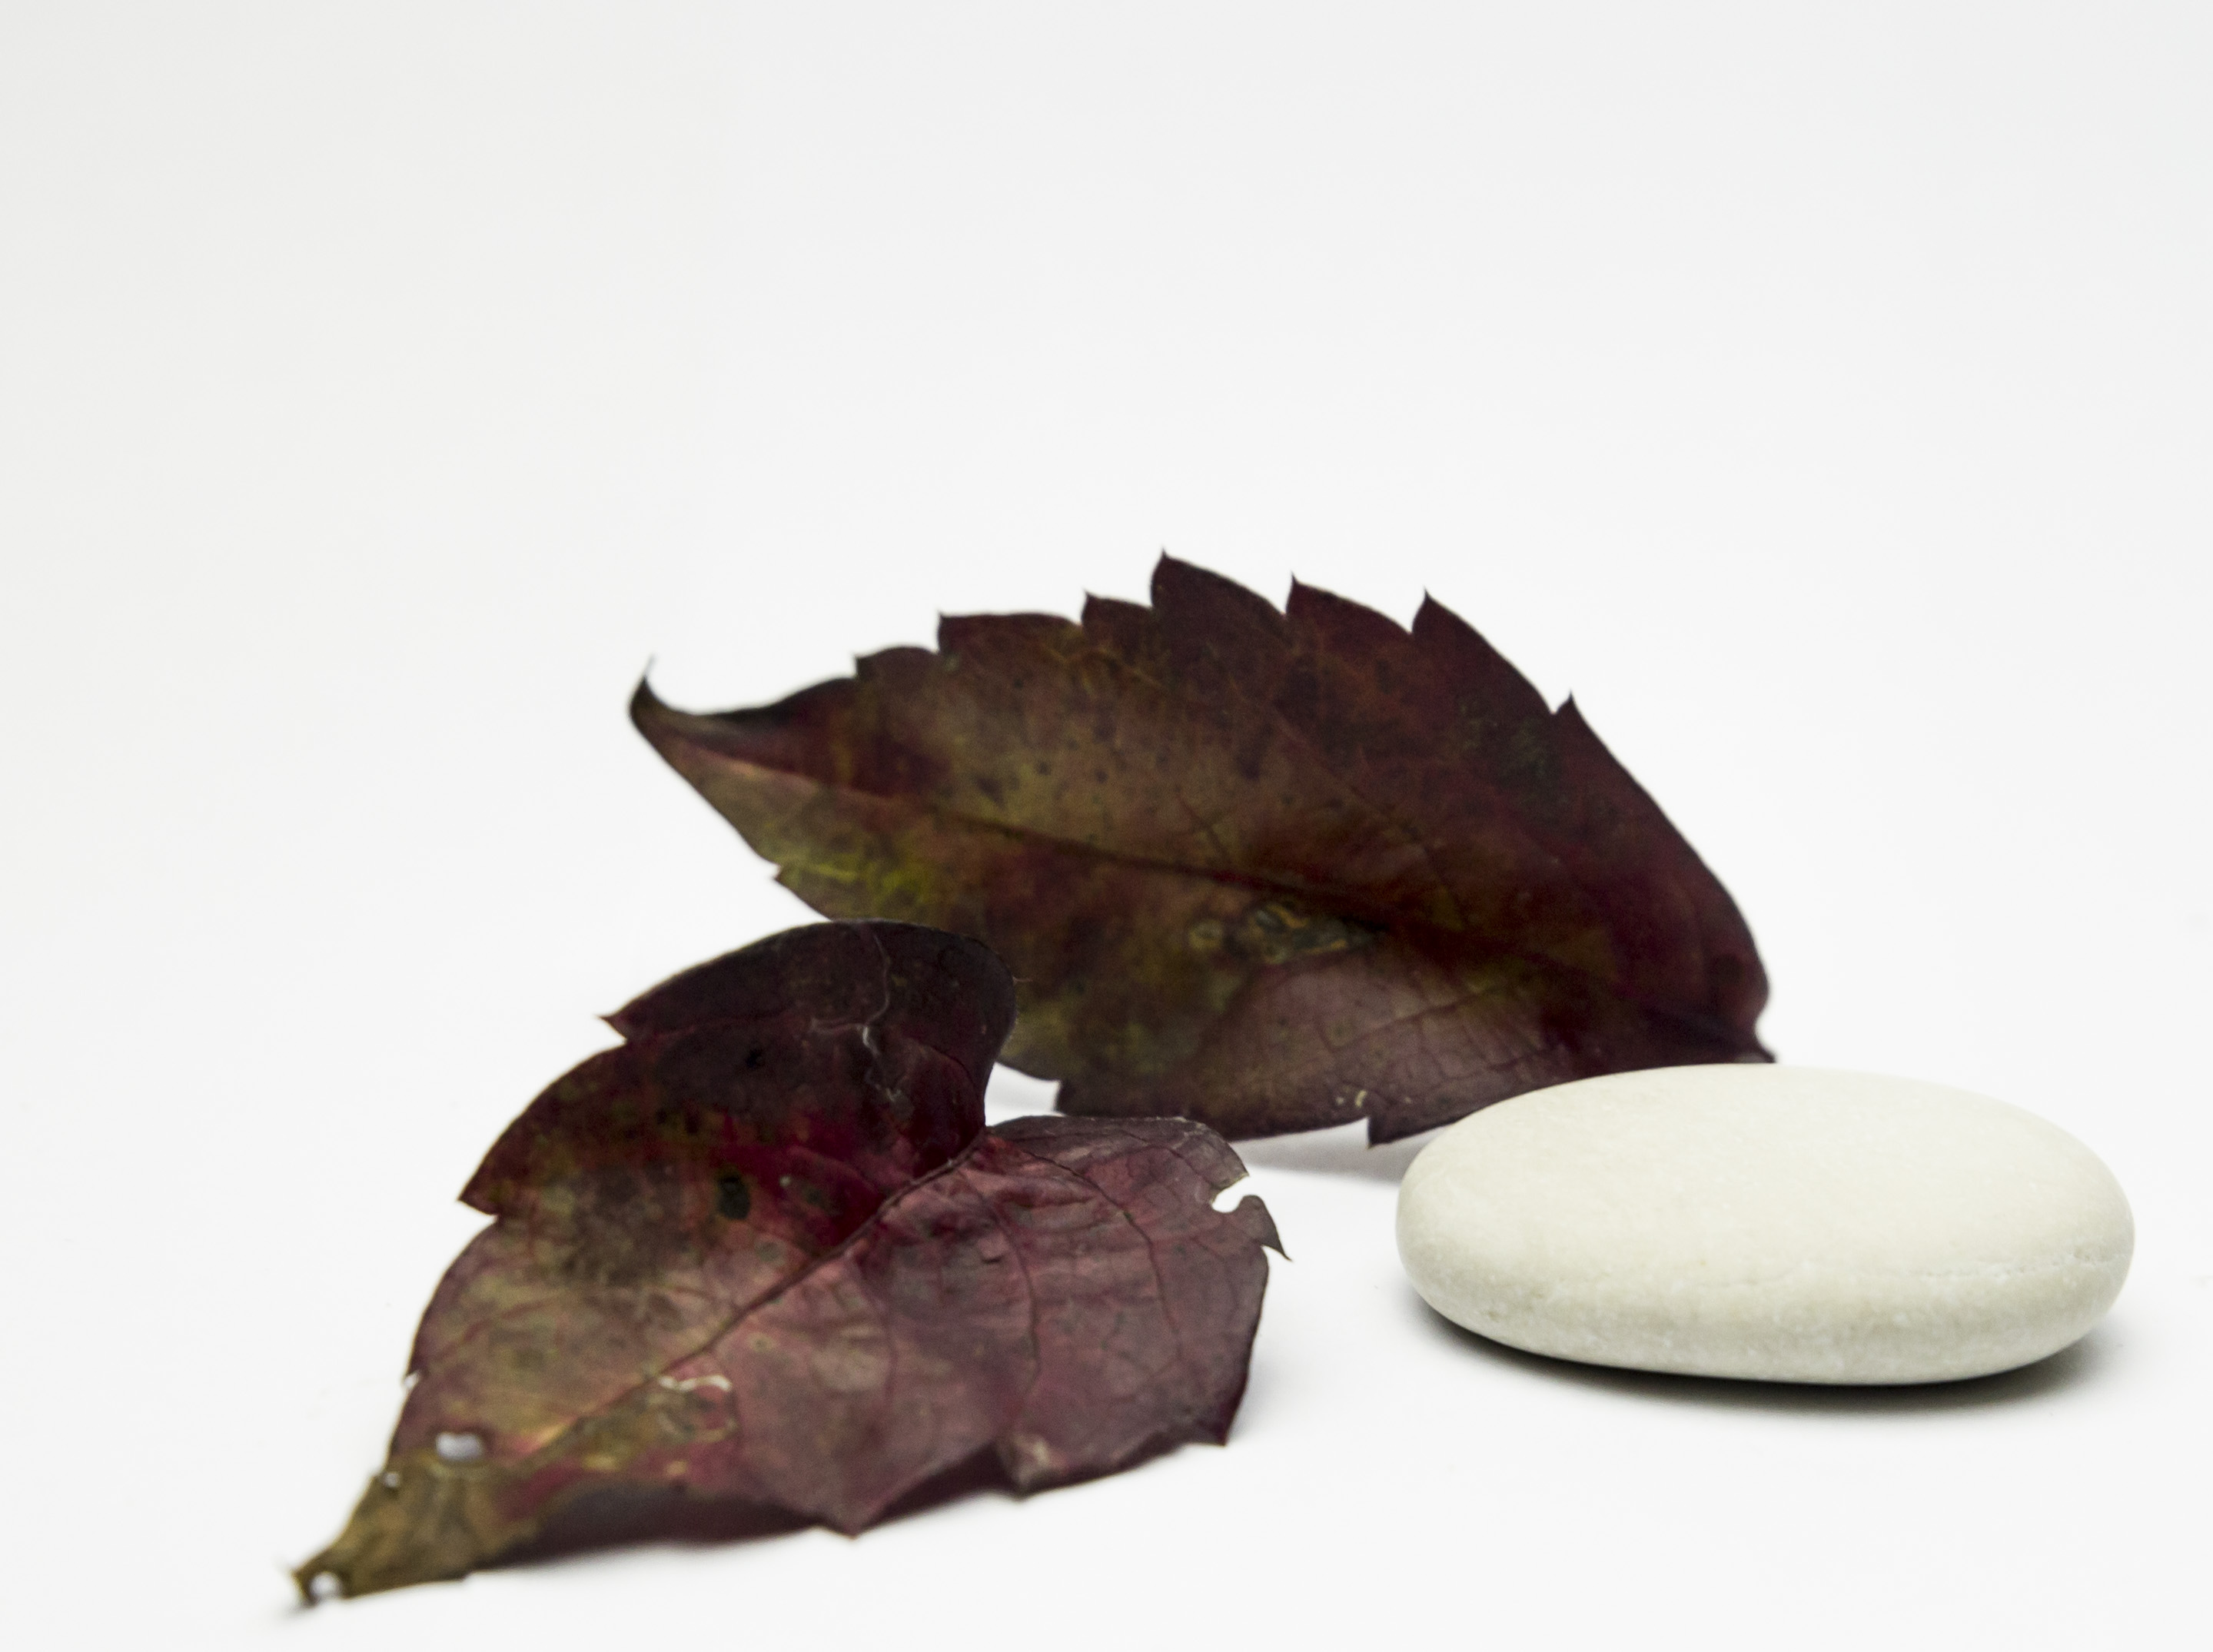
nature, leaf, plant, tree, food, herb